Describe the emotion expressed in this image:  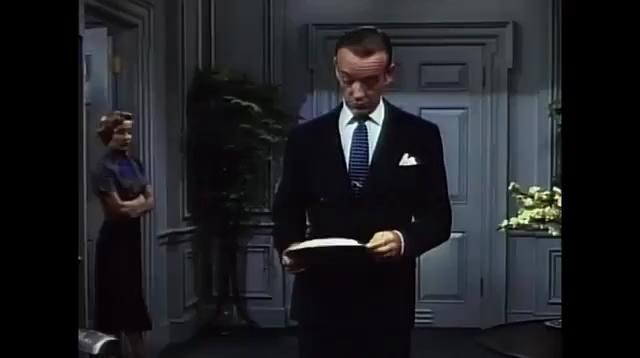
This person displays Fear, valence and arousal with low intensity.